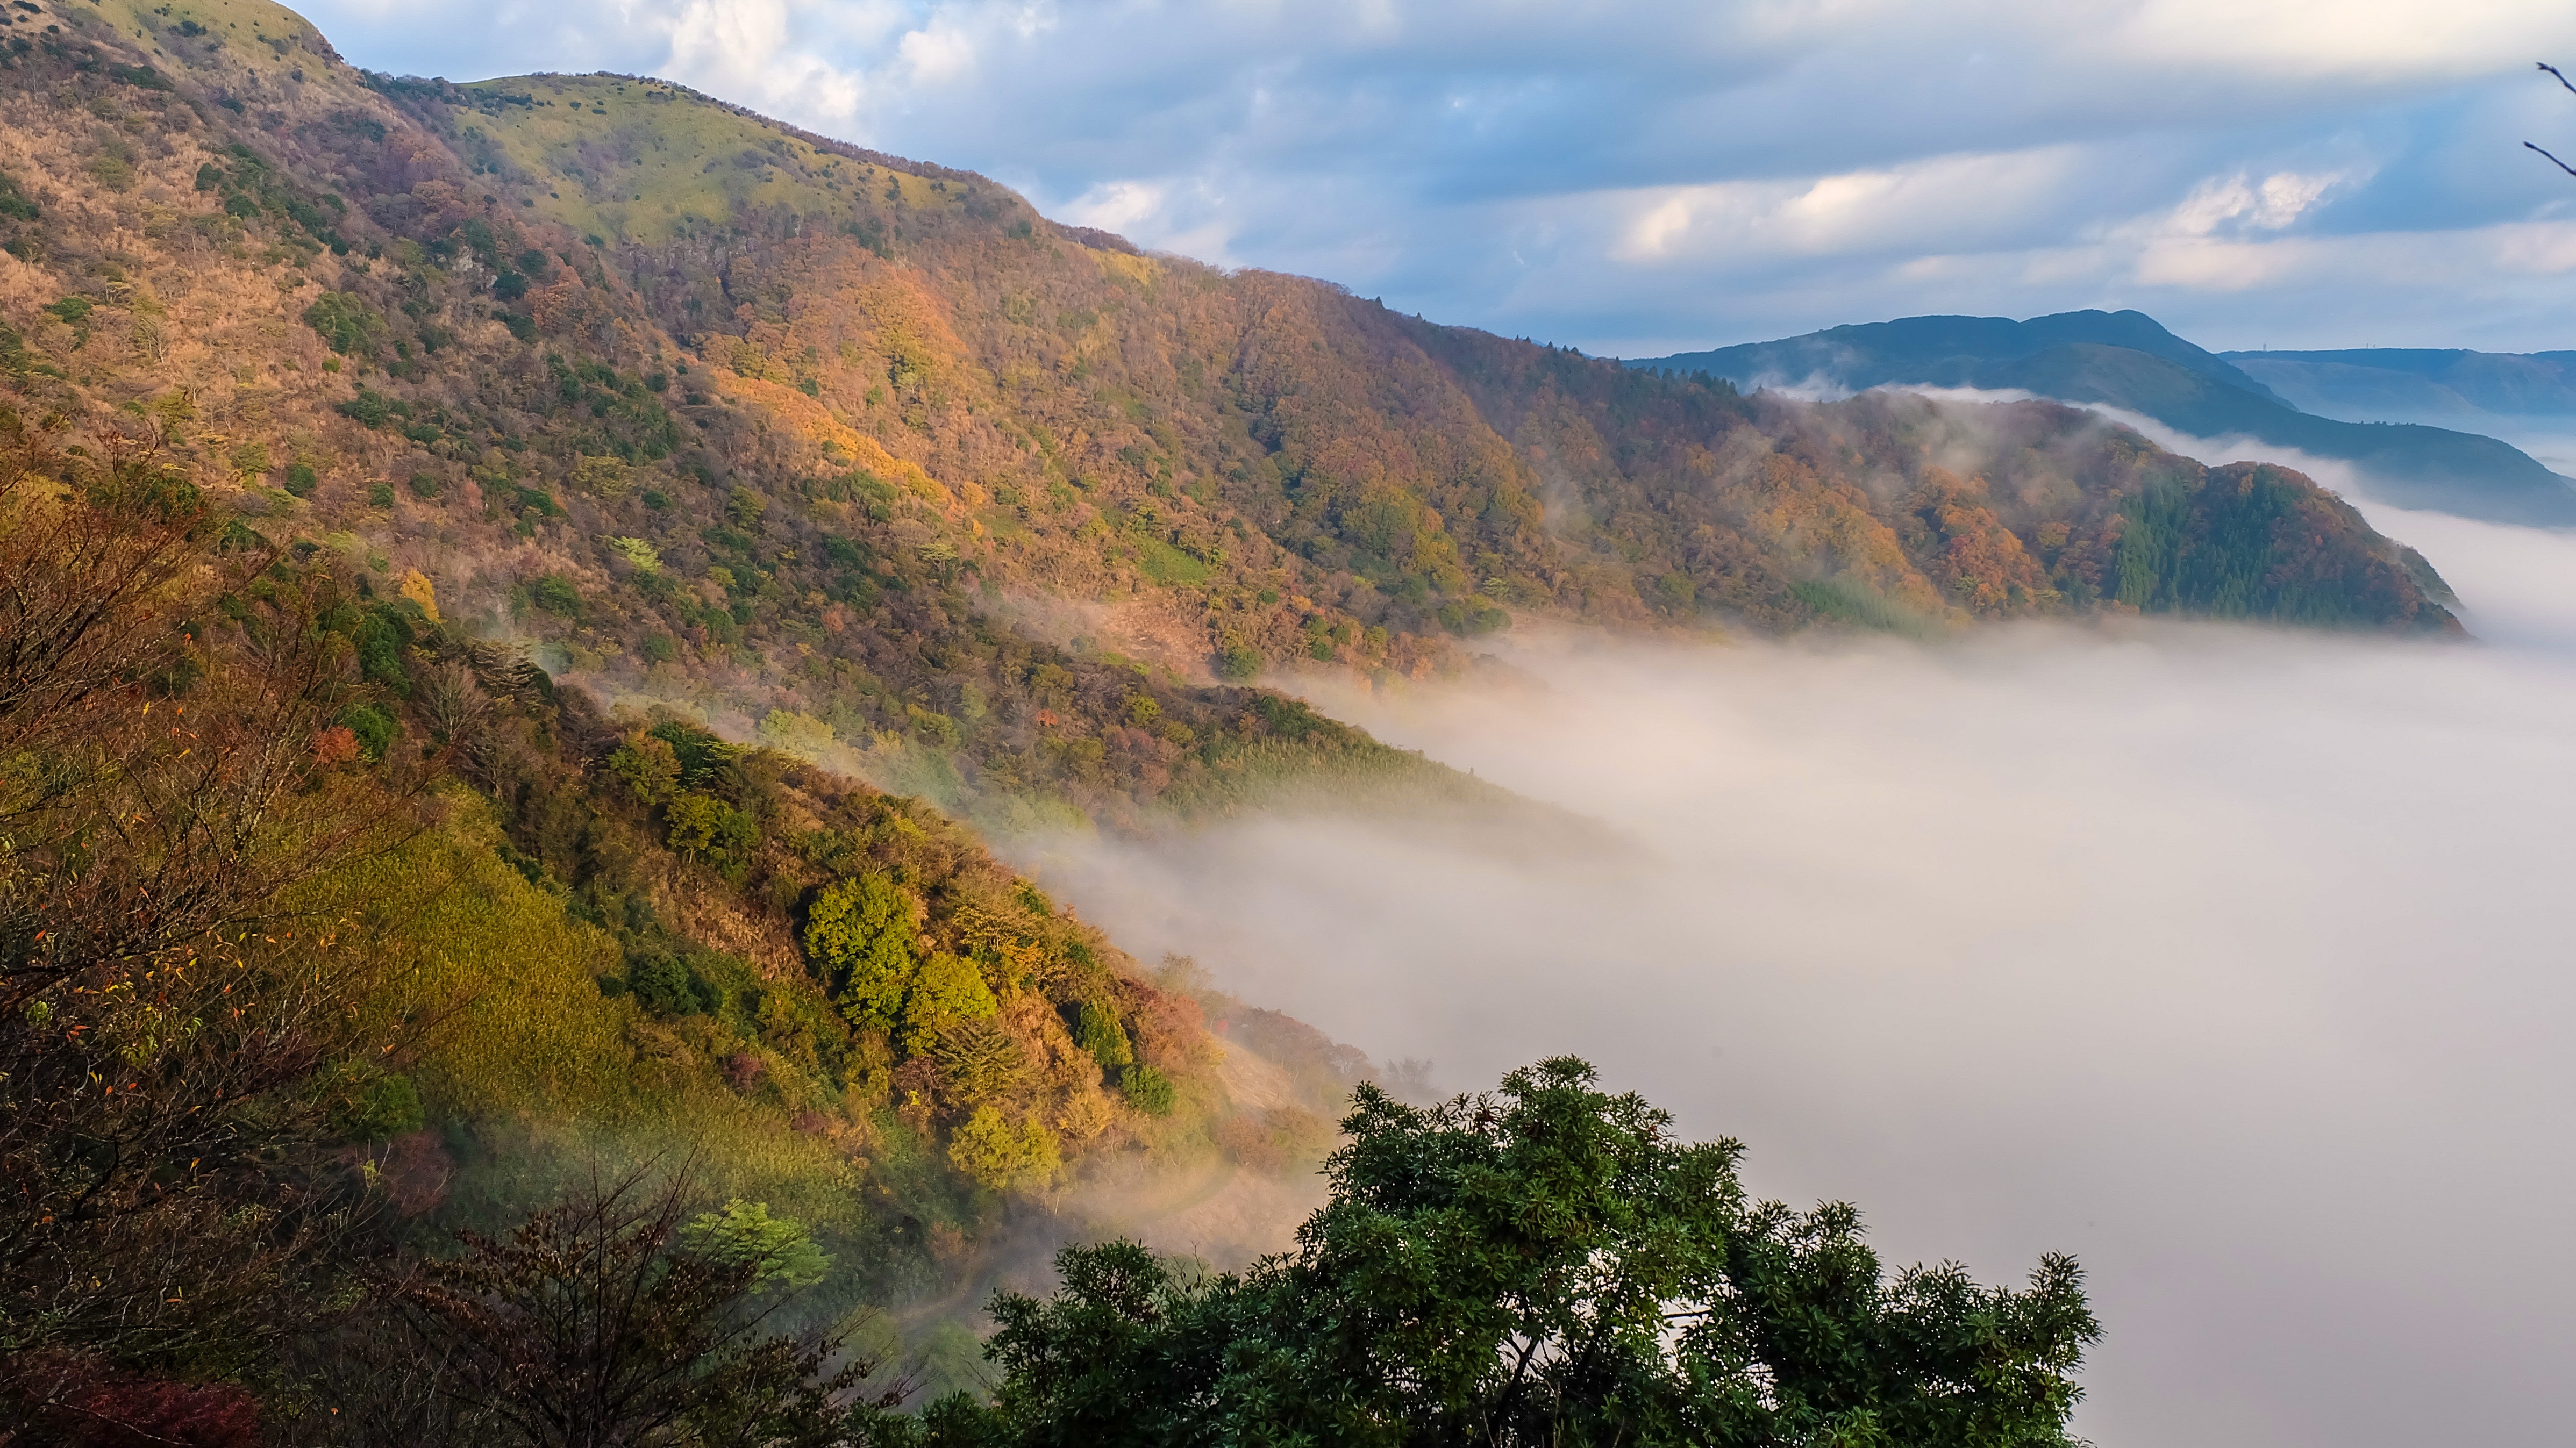
landscape, nature, forest, wilderness, mountain, light, cloud, mist, morning, hill, lake, river, valley, mountain range, reflection, autumn, fjord, reservoir, colorful, japan, highland, kumamoto, aso, somma, ridge, woods, plateau, loch, autumnal leaves, arboretum, landform, geographical feature, atmospheric phenomenon, mountainous landforms